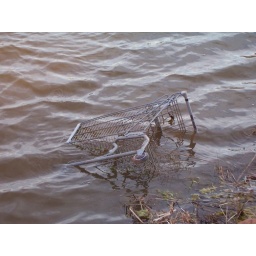
In the duck pond next to the bridge near ackley park elk city oklahoma